Adlai H. Gilkeson

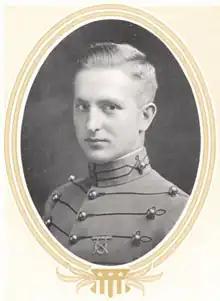
At West Point in 1915

Gilkeson was born on January 25, 1893, in Lansdale, Pennsylvania. When he graduated from the United States Military Academy at West Point, New York, he became a second lieutenant on June 12, 1915 as part of The class the stars fell on. For a whole year he served at Douglas, Arizona, in 11th Infantry. In May 1917, he joined Signal corps at the Signal Corps Aviation School in San Diego, California and later on, the same year, joined 1st Aero Squadron at Columbus, New Mexico. On June 20, 1917, he was given a title as Junior Military Aviator and till September was a commandant of the School of Military Aeronautics at Princeton University, New Jersey. From September 1917 to January 1918 Gilkeson was stationed in Chanute Field, Illinois, after which he was transferred to the Rich Field, Texas, where he worked as Engineer Officer. From April to August 1918 he worked as duty officer of flying at Wilbur Wright Field, Ohio, after which her returned to Chanute Field where he stayed till January 1919.